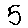
Label: 5